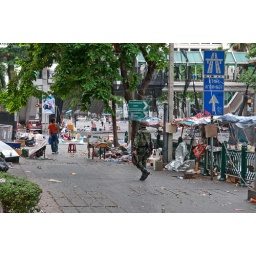
Destruction and chaos is visible everywhere in our neighborhood after the violent end of the red shirt protests